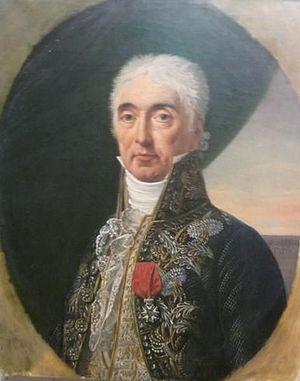
Le Calvados compte actuellement 6 circonscriptions.